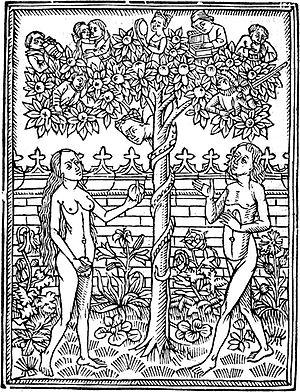
De mulieribus claris est une collection de biographies de femmes historiques et mythologiques écrites par l'auteur florentin Boccace, publiée en 1374. Cette collection se distingue par le fait qu'elle est la première dans la littérature occidentale comprenant exclusivement des biographies de femmes. Boccace la rédige dans sa vieillesse entre 1361 et 1362, retiré à Certaldo loin de l'agitation mondaine, et la présente dans sa préface comme la contrepartie du De viris illustribus, recueil de biographies de grands hommes que compose Pétrarque.